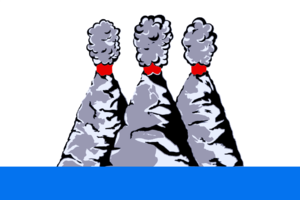
Petropavlovsk-Kamtchatski est une ville de la Fédération de Russie et la capitale du kraï du Kamtchatka. Sa population s'élève à 182 711 habitants en 2014.